Indian Medical Service

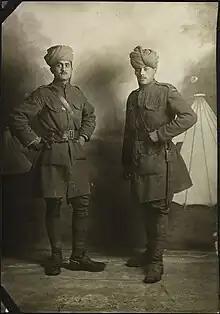
Unidentified members of the IMS in France, during World War I.

The Indian Medical Service (IMS) was a military medical service in British India, which also had some civilian functions. It served during the two World Wars, and remained in existence until the independence of India in 1947. Many of its officers, who were both British and Indian, served in civilian hospitals.